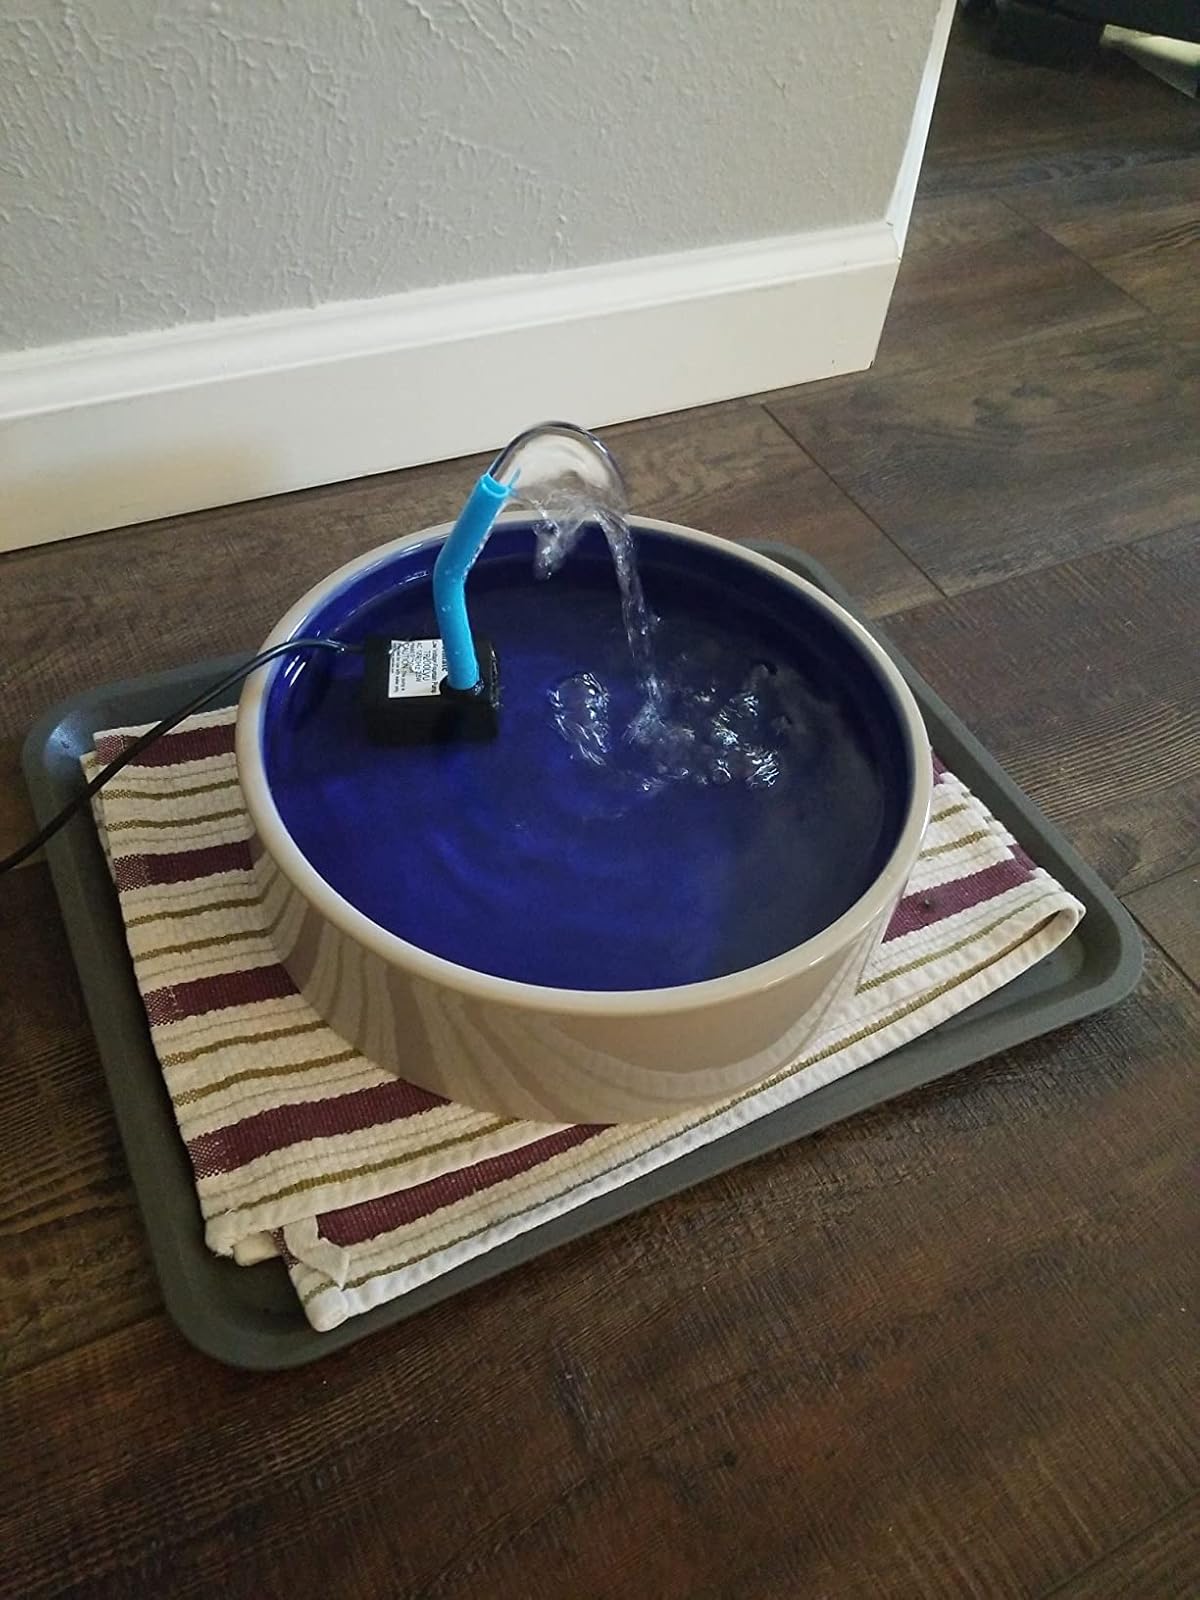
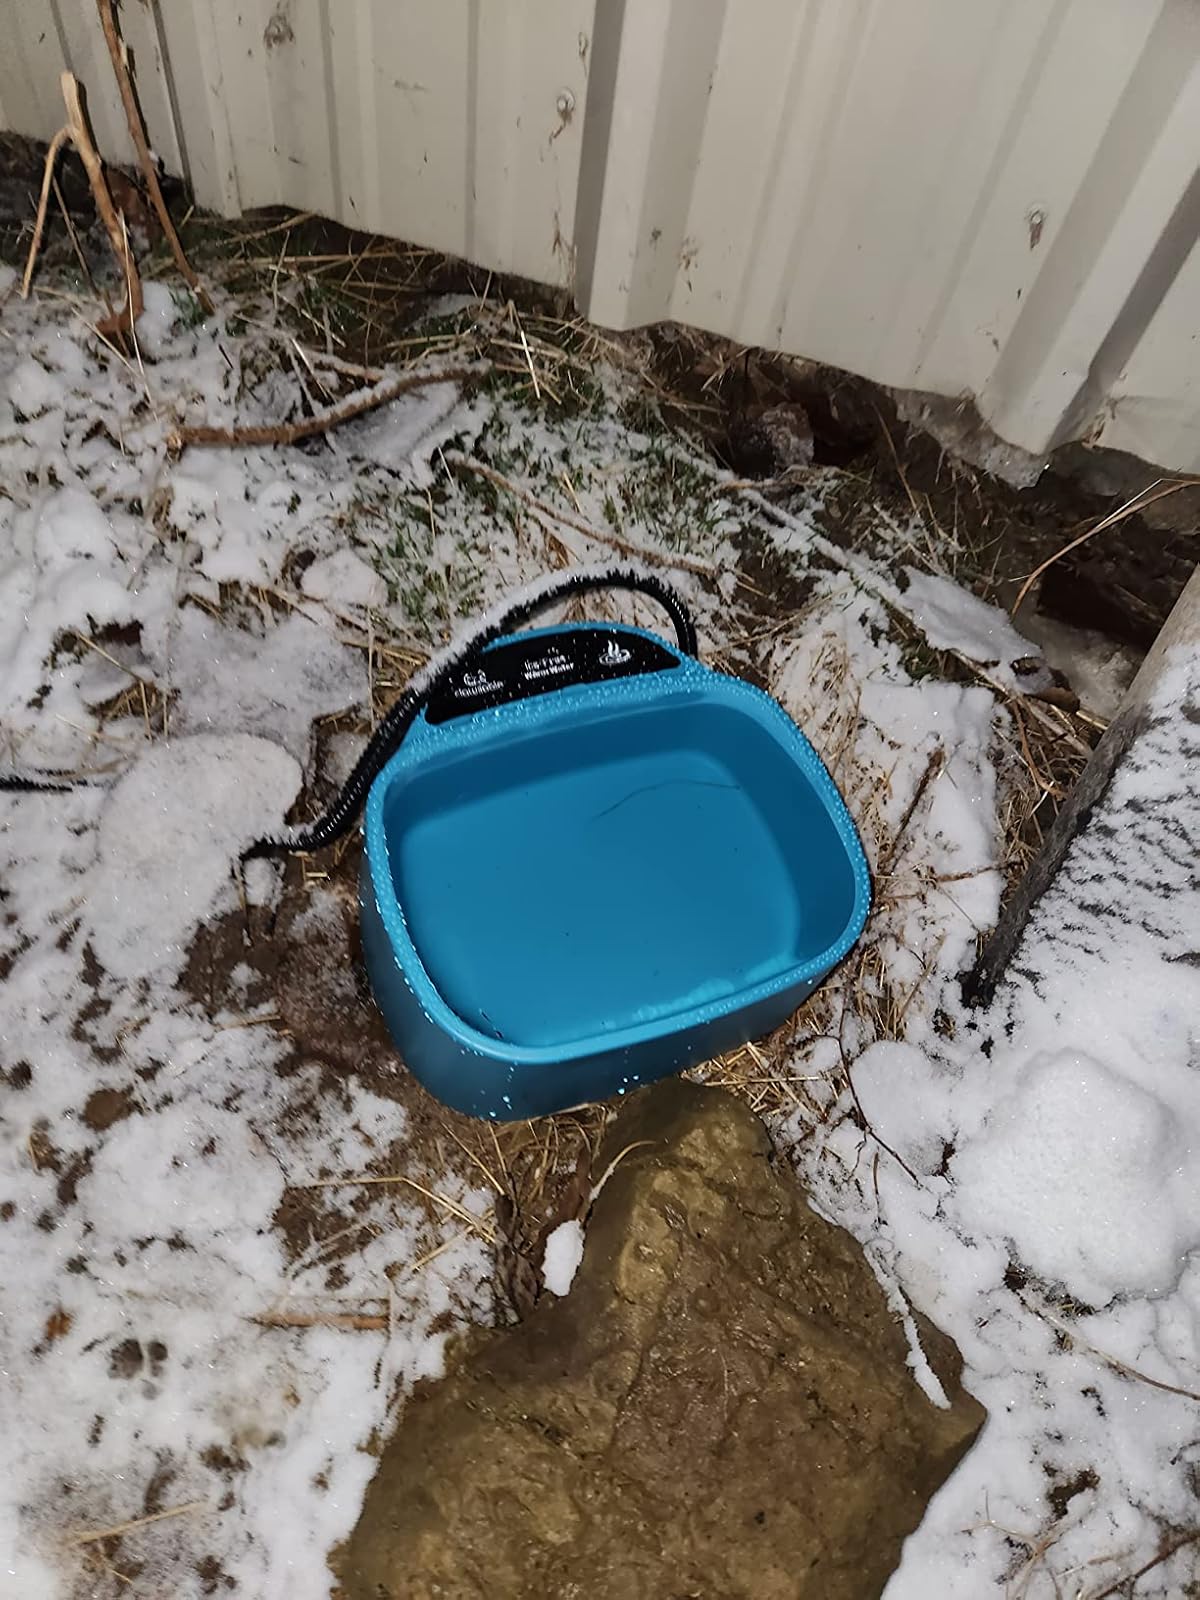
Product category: items_bowl
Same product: no